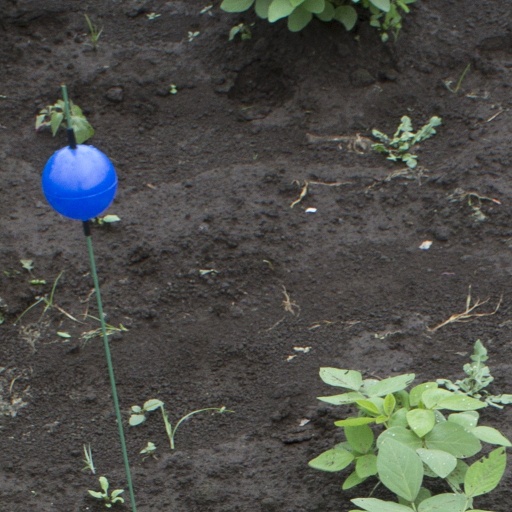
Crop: soybean